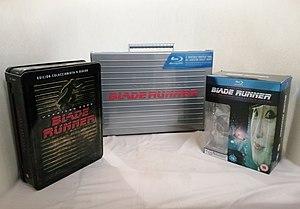
Huit versions du film Blade Runner de 1982 réalisé par Ridley Scott ont été rendues publiques sur une période de 25 ans, à l'occasion de projections tests ou de diffusions en salles.